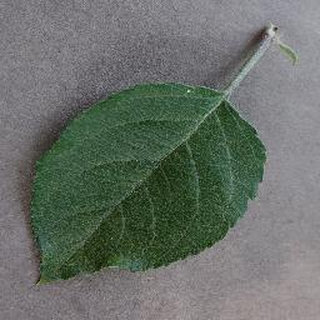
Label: healthy_apple